Star Red

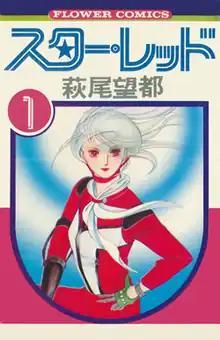
Volume one cover, featuring Sei

is a Japanese science fiction manga series written and illustrated by Moto Hagio. It was serialized in Shogakukan's manga magazine "Shūkan Shōjo Comic" from 1978 to 1979.